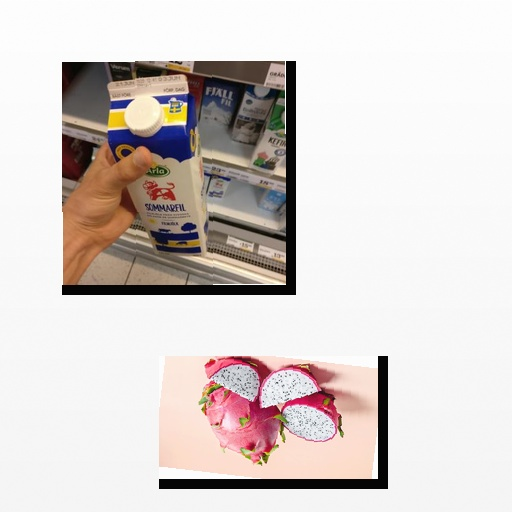
Food items: dragon_fruit, sour_milk